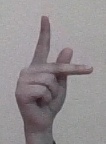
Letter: dha